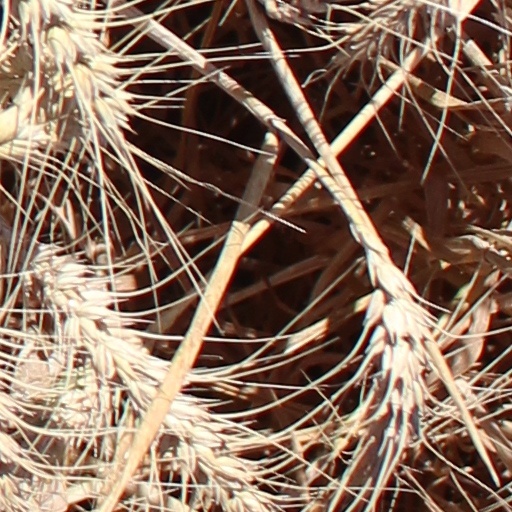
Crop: wheat